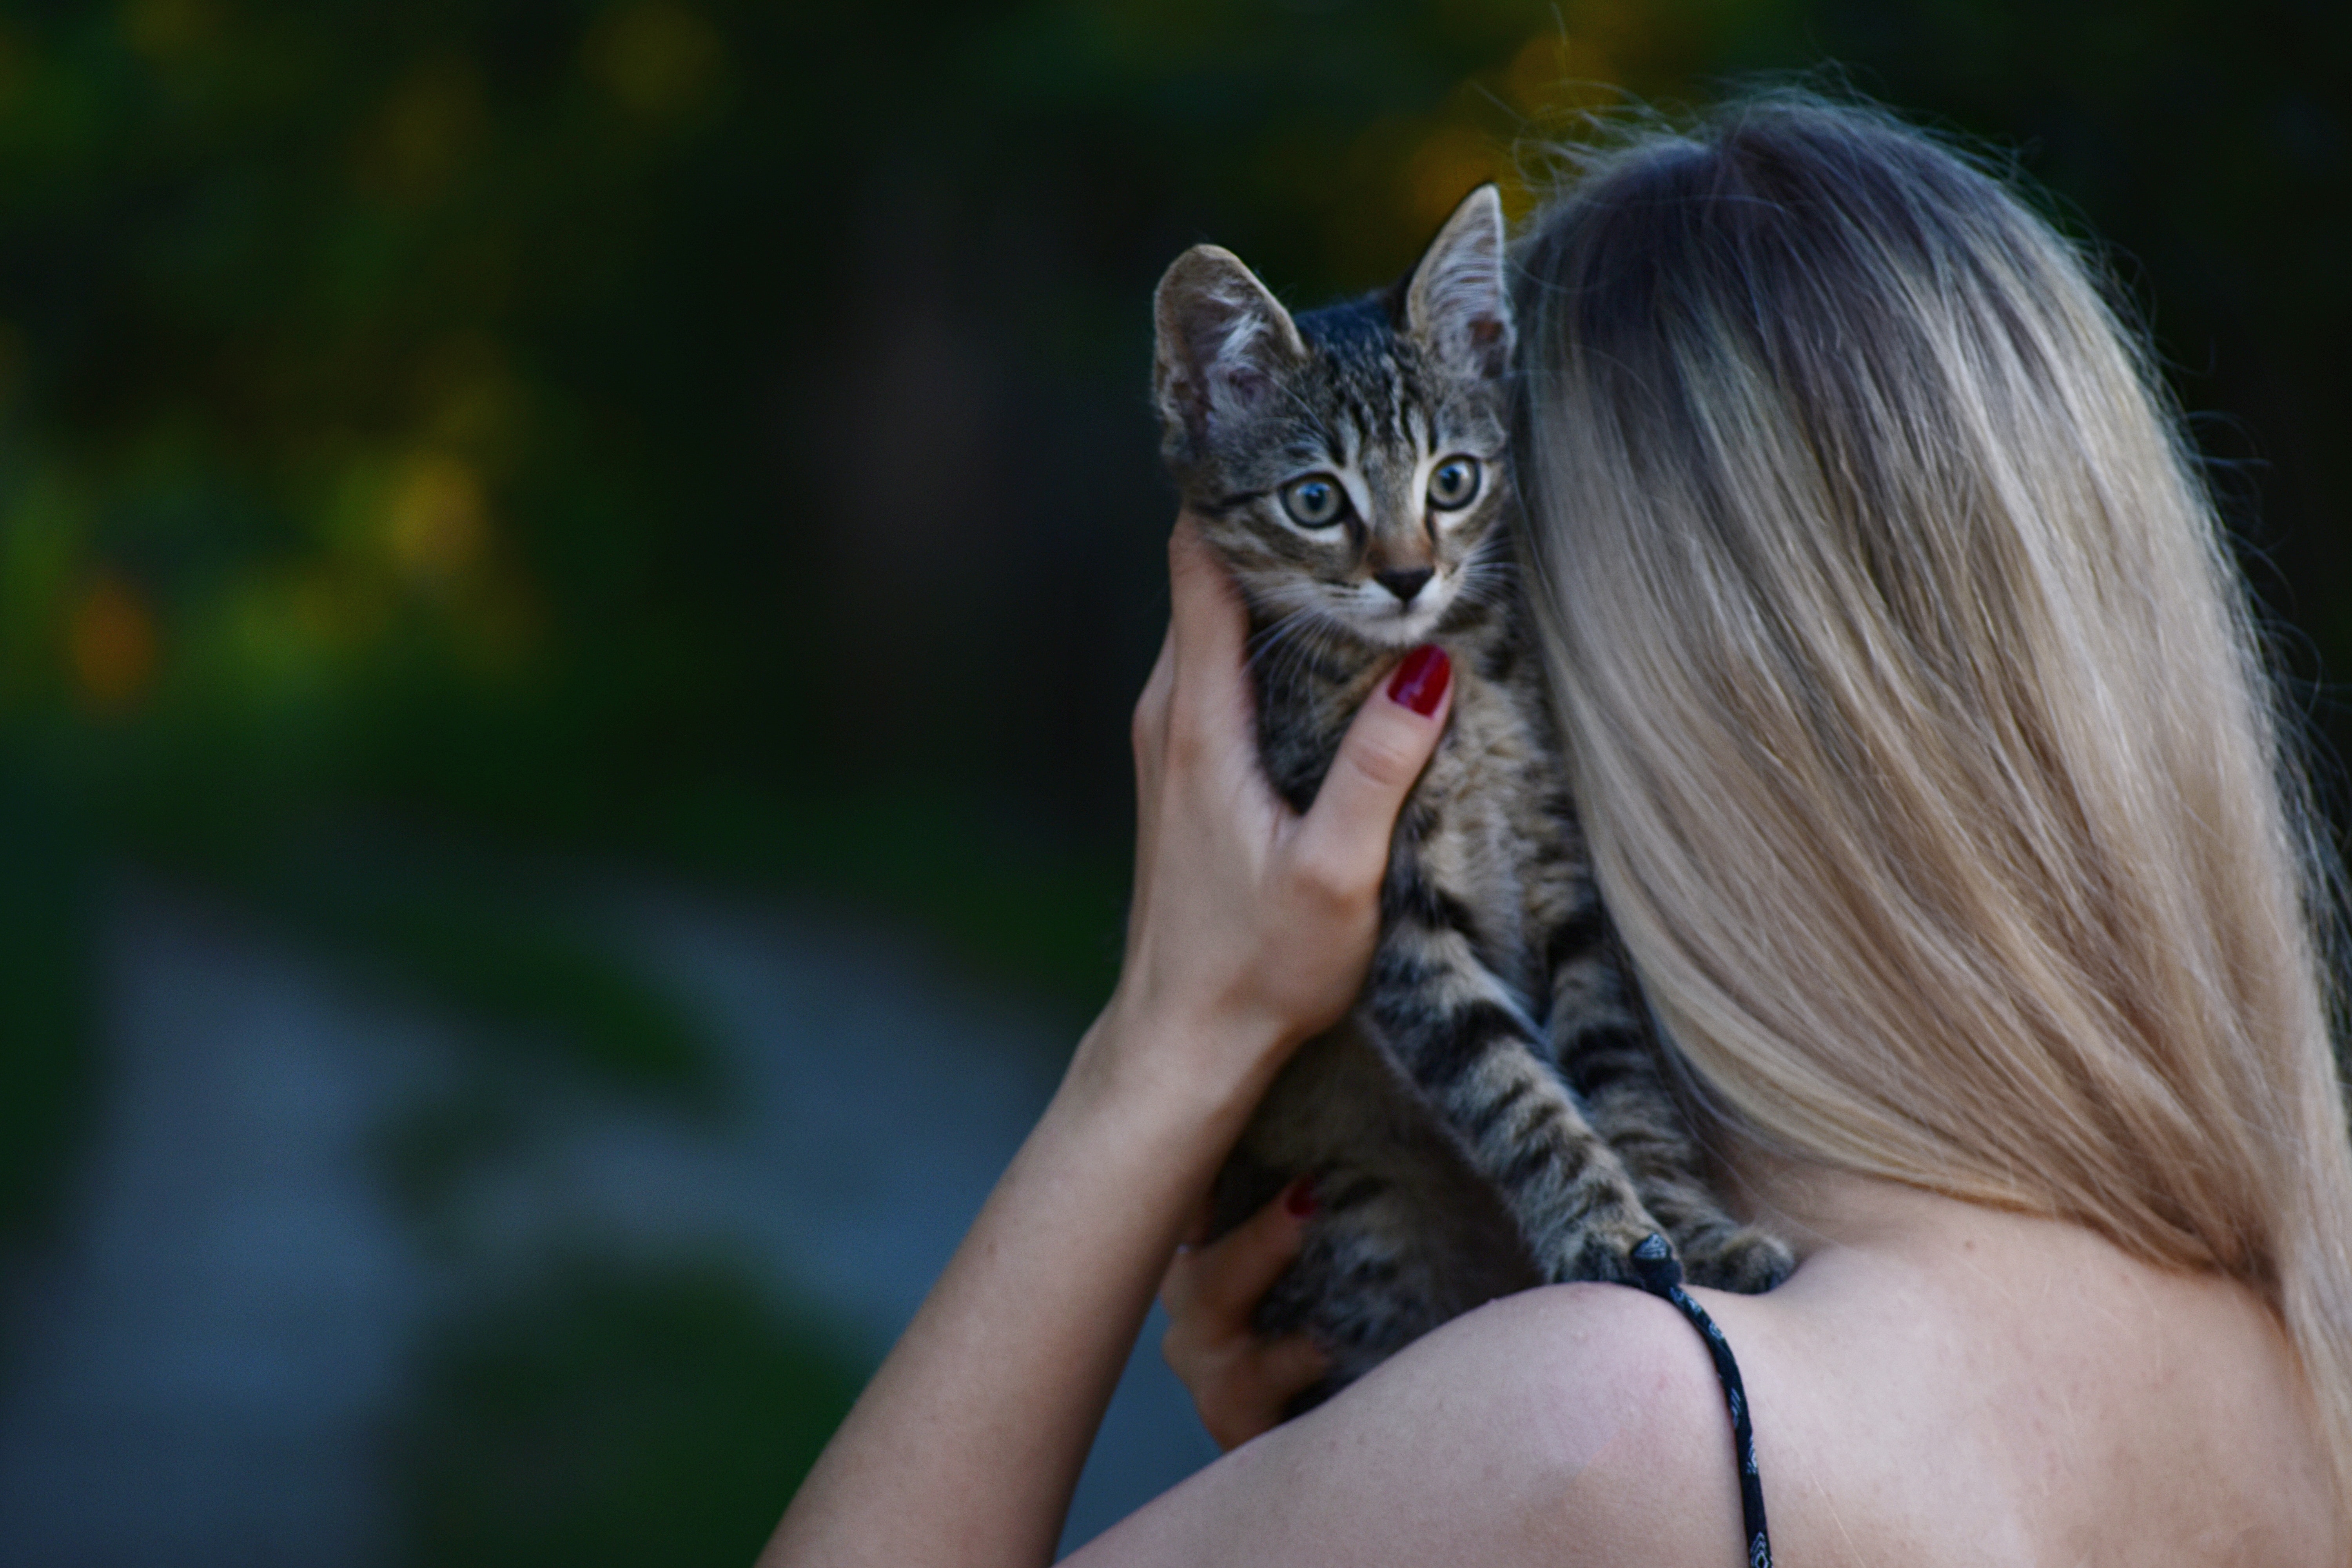
cat, hair, felidae, nature, small to medium sized cats, whiskers, beauty, skin, wildlife, kitten, blond, carnivore, eye, asian, hand, fawn, photography, chausie, ear, bengal, european shorthair, long hair, tabby cat, sokoke, fur